Tezno massacre

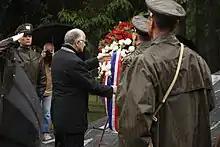
Josip Leko, speaker of the Croatian Parliament, lays a wreath at the memorial park in Tezno in May 2015

After the discovery of the graves, memorials were erected commemorating the deaths of the victims. In September 2007, the Slovene government started plans to make the mass grave site in Tezno a memorial park and a cemetery. Croatian president Ivo Josipović visited the site in June 2010 and laid wreaths for the victims.